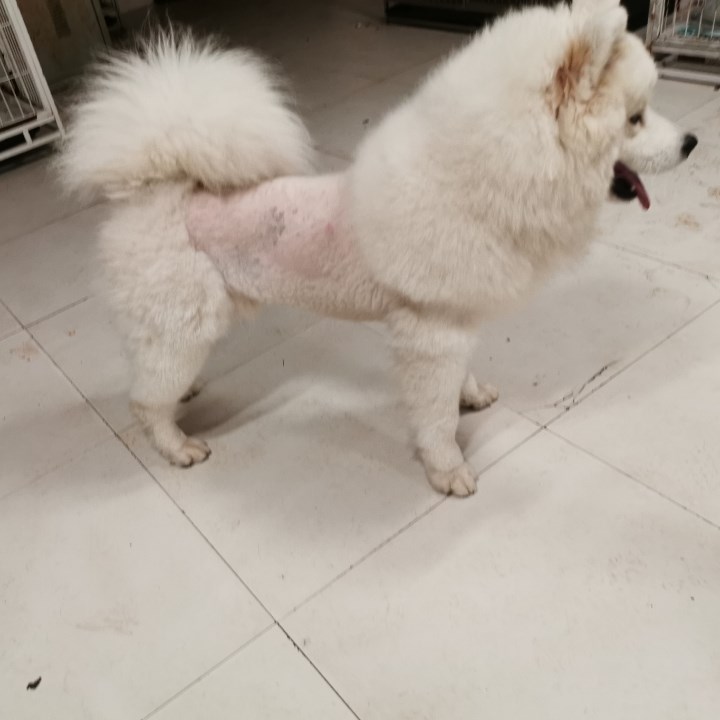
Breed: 2192-n000088-Samoyed